The Two Gentlemen of Verona

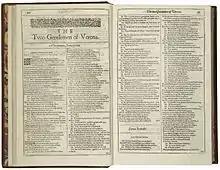
First page of "The Two Gentlemen of Verona" from the "First Folio" (1623)

The exact date of composition of "The Two Gentlemen of Verona" is unknown, but it is generally believed to have been one of Shakespeare's earliest works. The first evidence of its existence is in a list of Shakespeare's plays in Francis Meres's "Palladis Tamia", published in 1598, but it is thought to have been written in the early 1590s. Clifford Leech, for example, argues for 1592/1593; G. Blakemore Evans places the date at 1590–1593; Gary Taylor suggests 1590–1591; Kurt Schlueter posits the late 1580s; William C. Carroll suggests 1590–1592; Roger Warren tentatively suggests 1587, but acknowledges 1590/1591 as more likely.